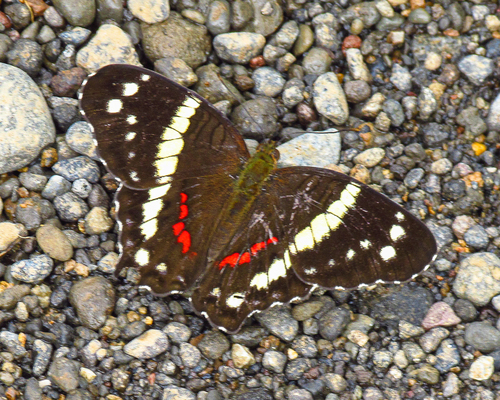
Scientific name: Anartia fatima
Common name: Banded peacock
Family: Nymphalidae
Order: Lepidoptera
Pollinator type: Primary pollinator
Habitat: Open areas and gardens
Geographic range: South America
Conservation status: Least Concern